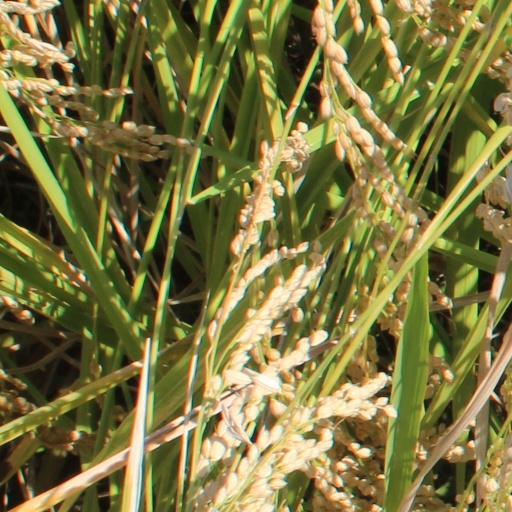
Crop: rice